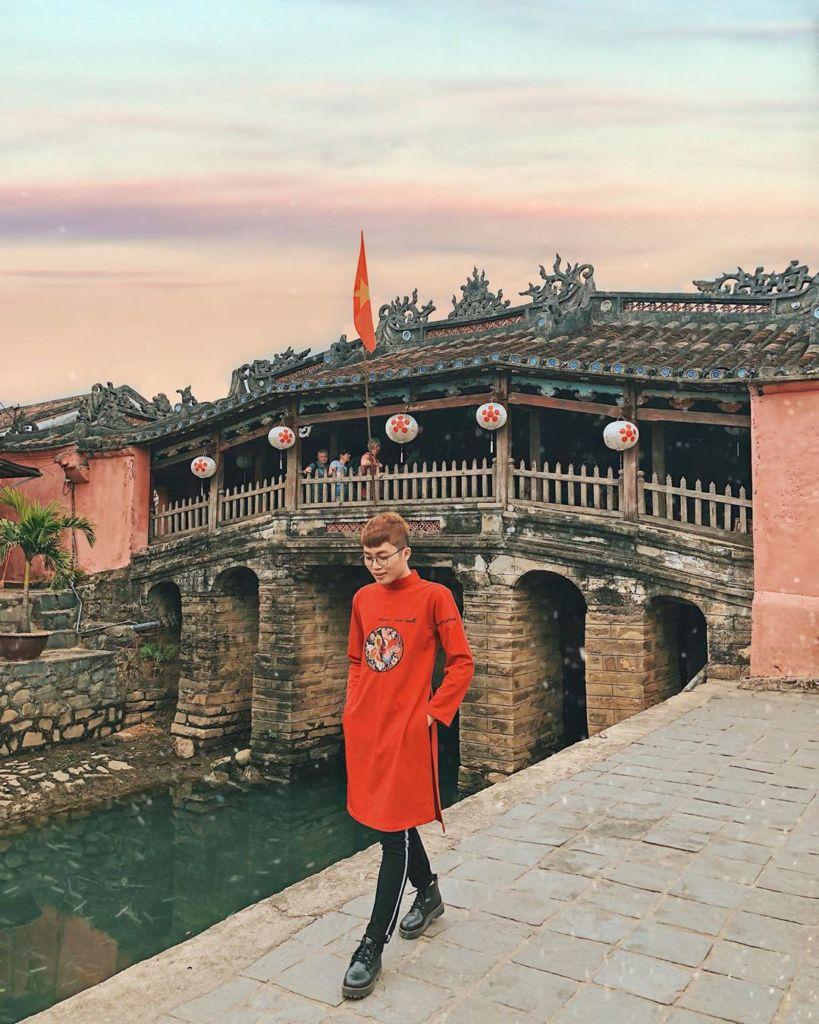
có một nam thanh niên mặc áo dài đỏ đang đi bộ trên đường